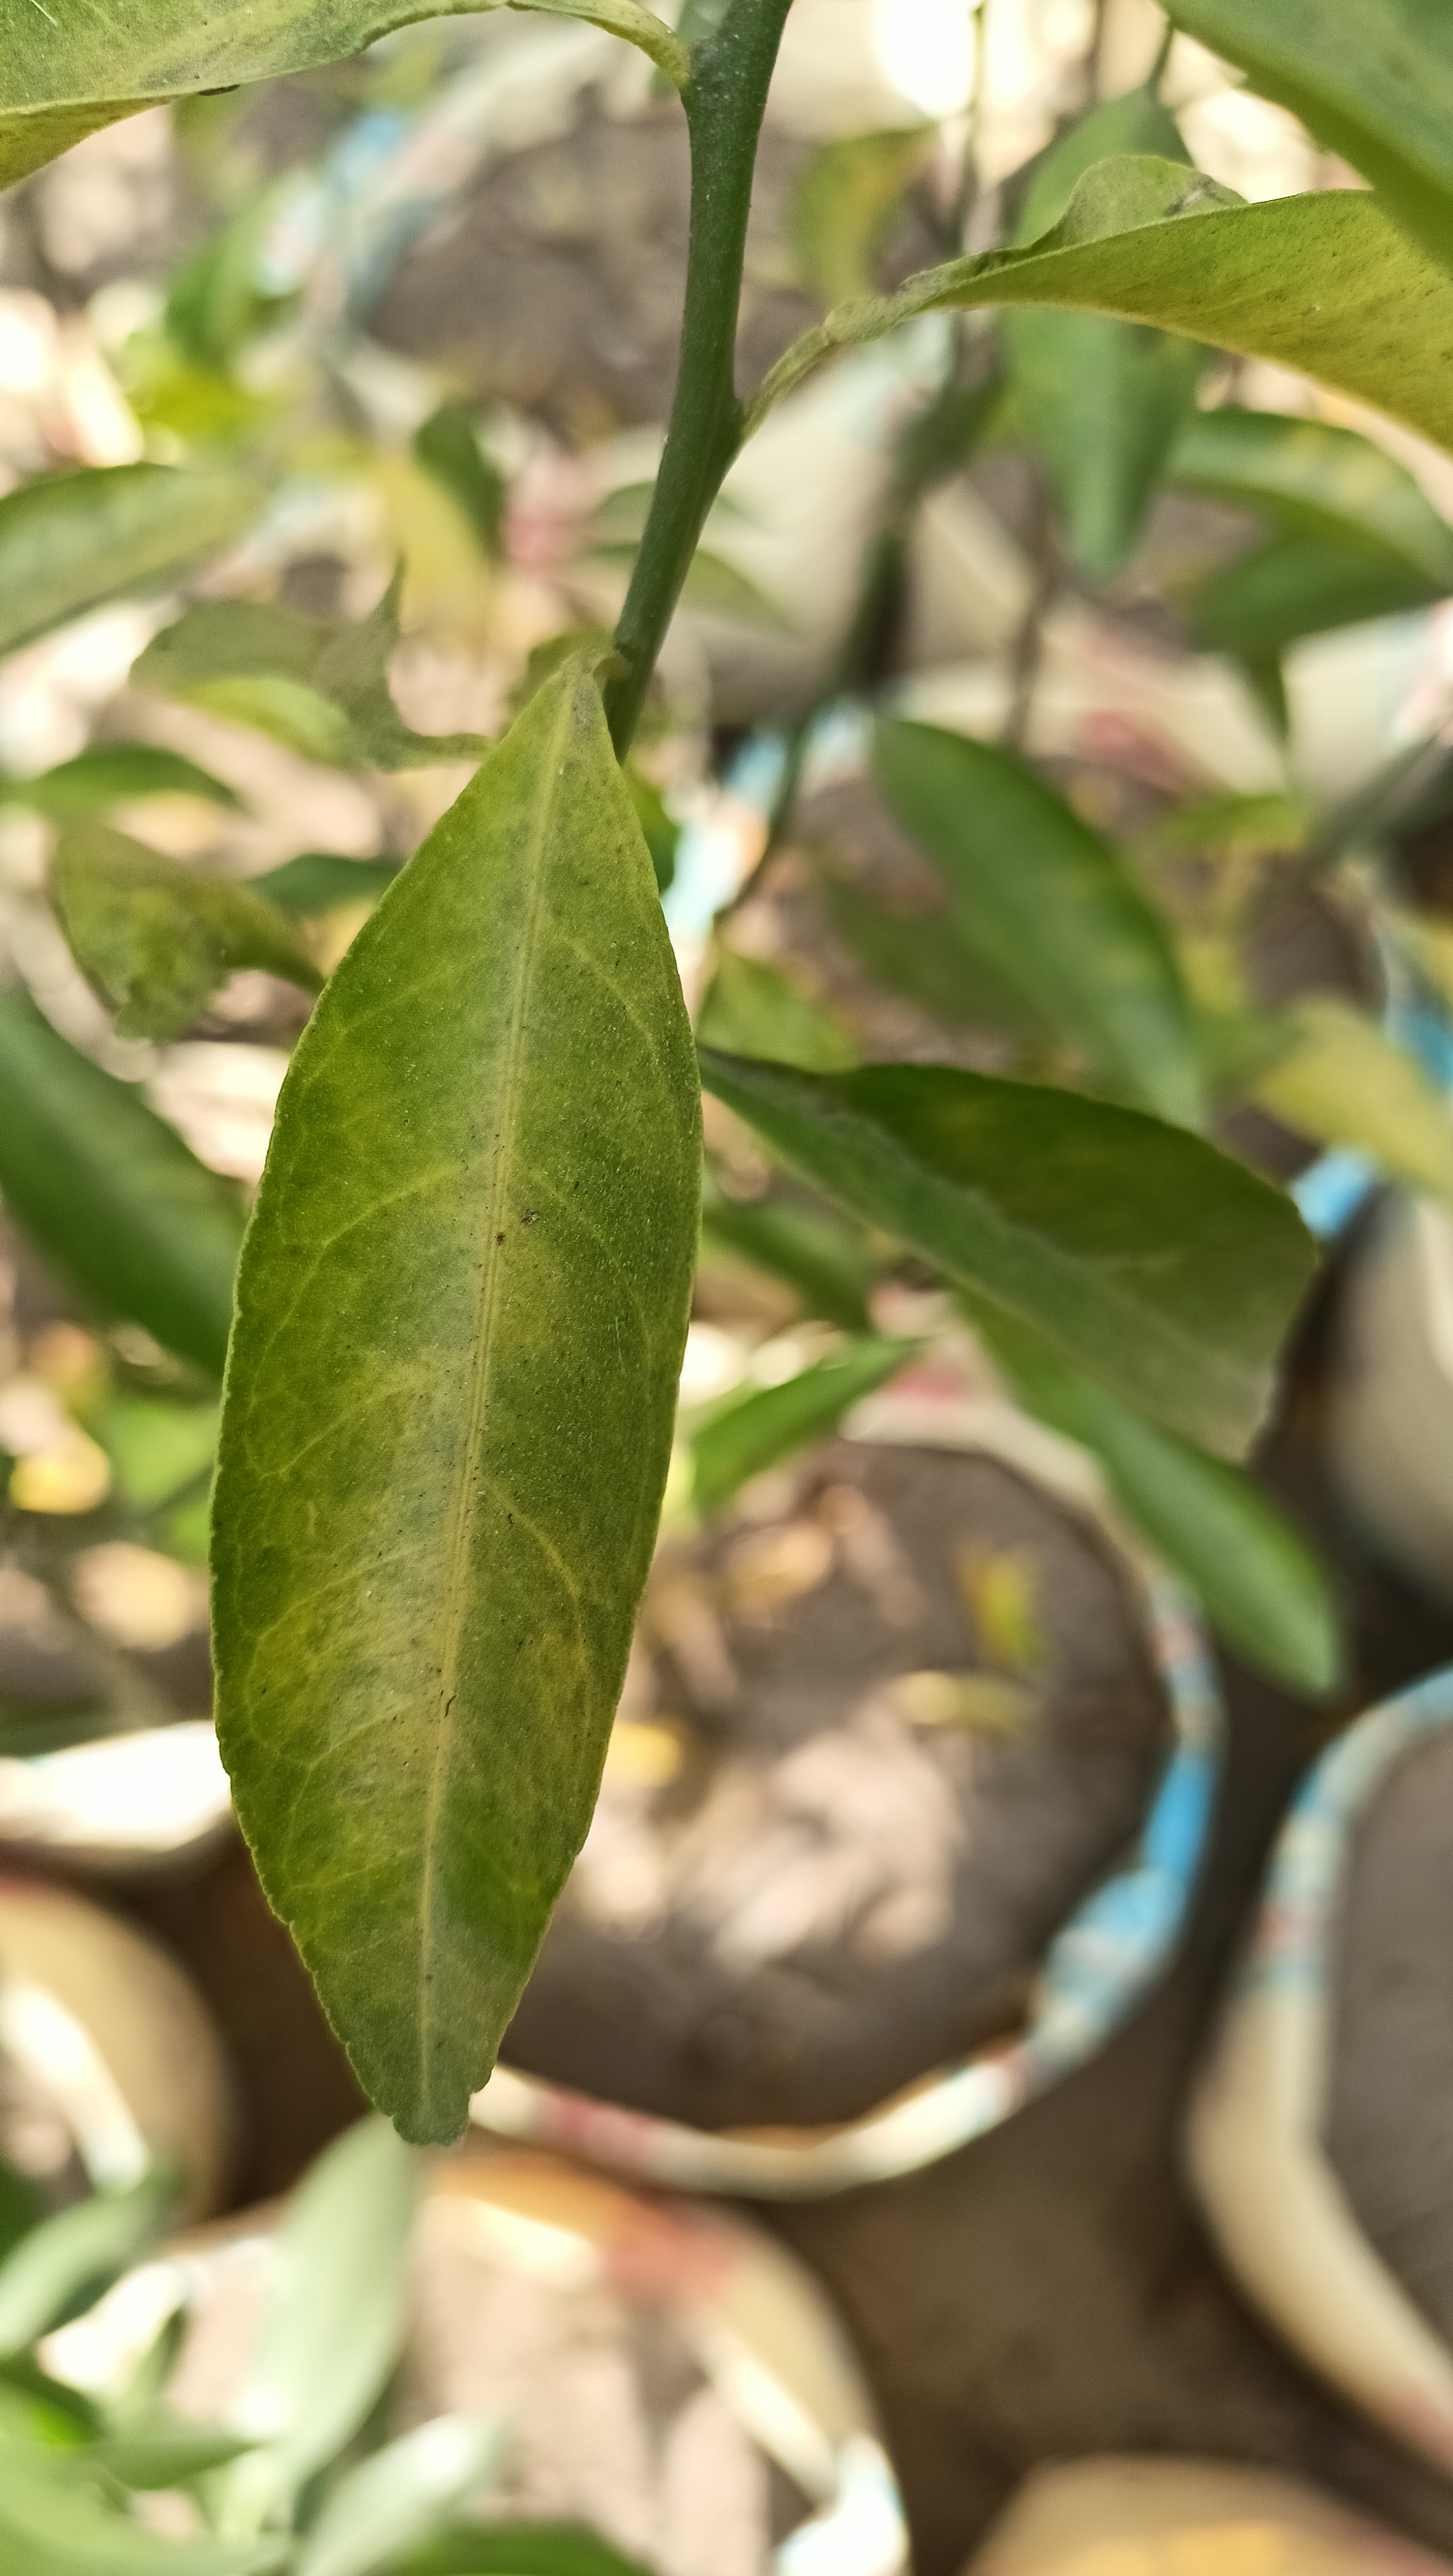
Mandarin leaf variety: Mandaring